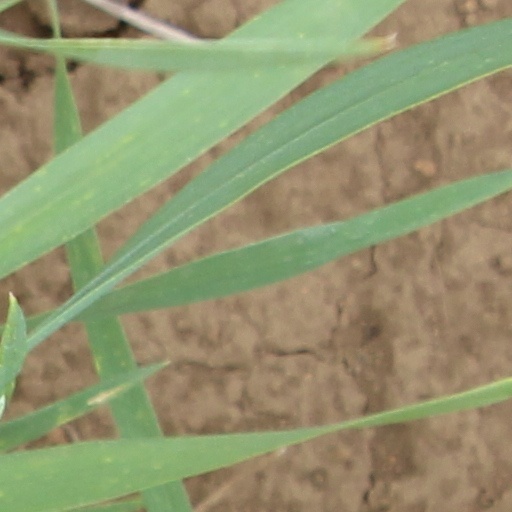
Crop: wheat